West End, Boston

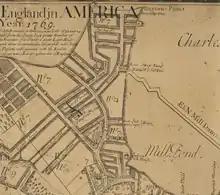
West End, c. 1769

The West End occupies the northwest portion of the Shawmut Peninsula. Much of the land on which the neighborhood lies is the product of land reclamation. Beginning in 1807, parts of Beacon Hill were used to fill in a small bay and mill pond that separated Beacon Hill and the West End from the North End. Today the neighborhood consists primarily of superblocks containing high rise residential towers. The West End borders the Charles River between the Longfellow Bridge and the Charles River Dam Bridge. The Charlesbank Playground runs along the bank of the river, but is separated from the rest of the neighborhood by Storrow Drive, a large crosstown expressway.